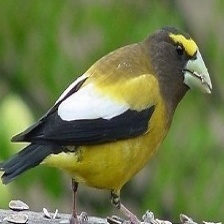
Species: EVENING GROSBEAK
Scientific name: COCCOTHRAUSTES VESPERTINUS